Congress of Aix-la-Chapelle (1818)

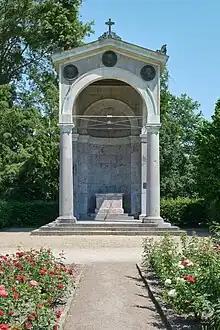
Congress memorial in Aachen

The Congress of Aix-la-Chapelle, held in the autumn of 1818, was a high-level diplomatic meeting of France and the four allied powers Britain, Austria, Prussia and Russia, which had defeated it in 1814. The purpose was to decide the withdrawal of the army of occupation from France and renegotiate the reparations it owed. It produced an amicable settlement, whereby France refinanced its reparations debt; the Allies in a few weeks withdrew all of their troops.